Asteras Tripolis F.C.

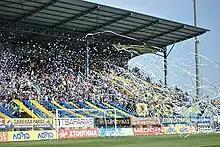
Asteras Tripolis fans during the 2011–12 Greek Football Cup semi-finals

In 2015, on the occasion of the Asteras Tripolis team's participation in the Europa League (2015–16) groups, for the second time in its history and the second consecutive parallel but also the fourth consecutive year of the group's presence in general (the first two only in the qualifiers), several remarkable renovations were carried out on the stadium, mainly in its interior, such as changing rooms and the press room, etc.